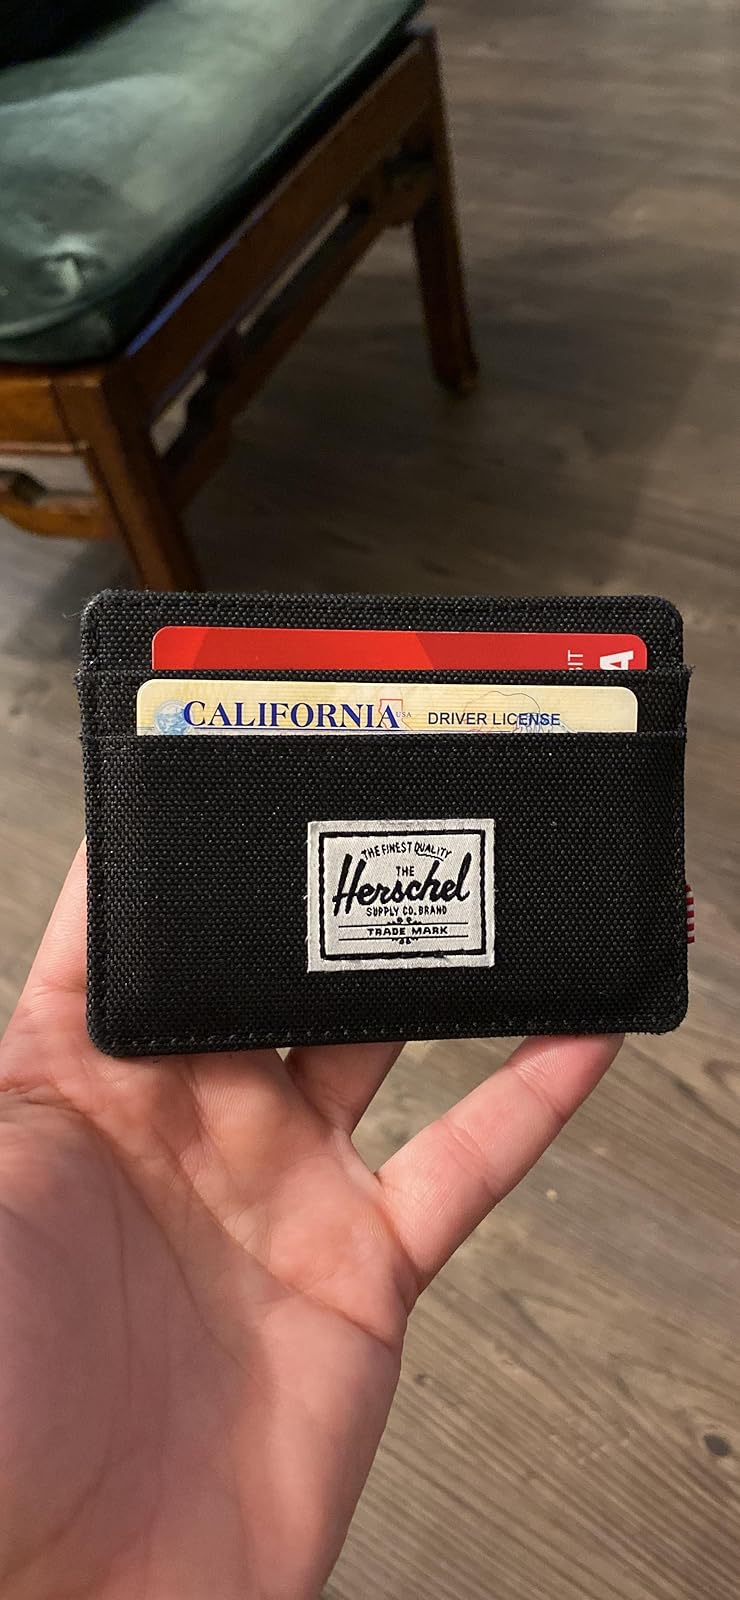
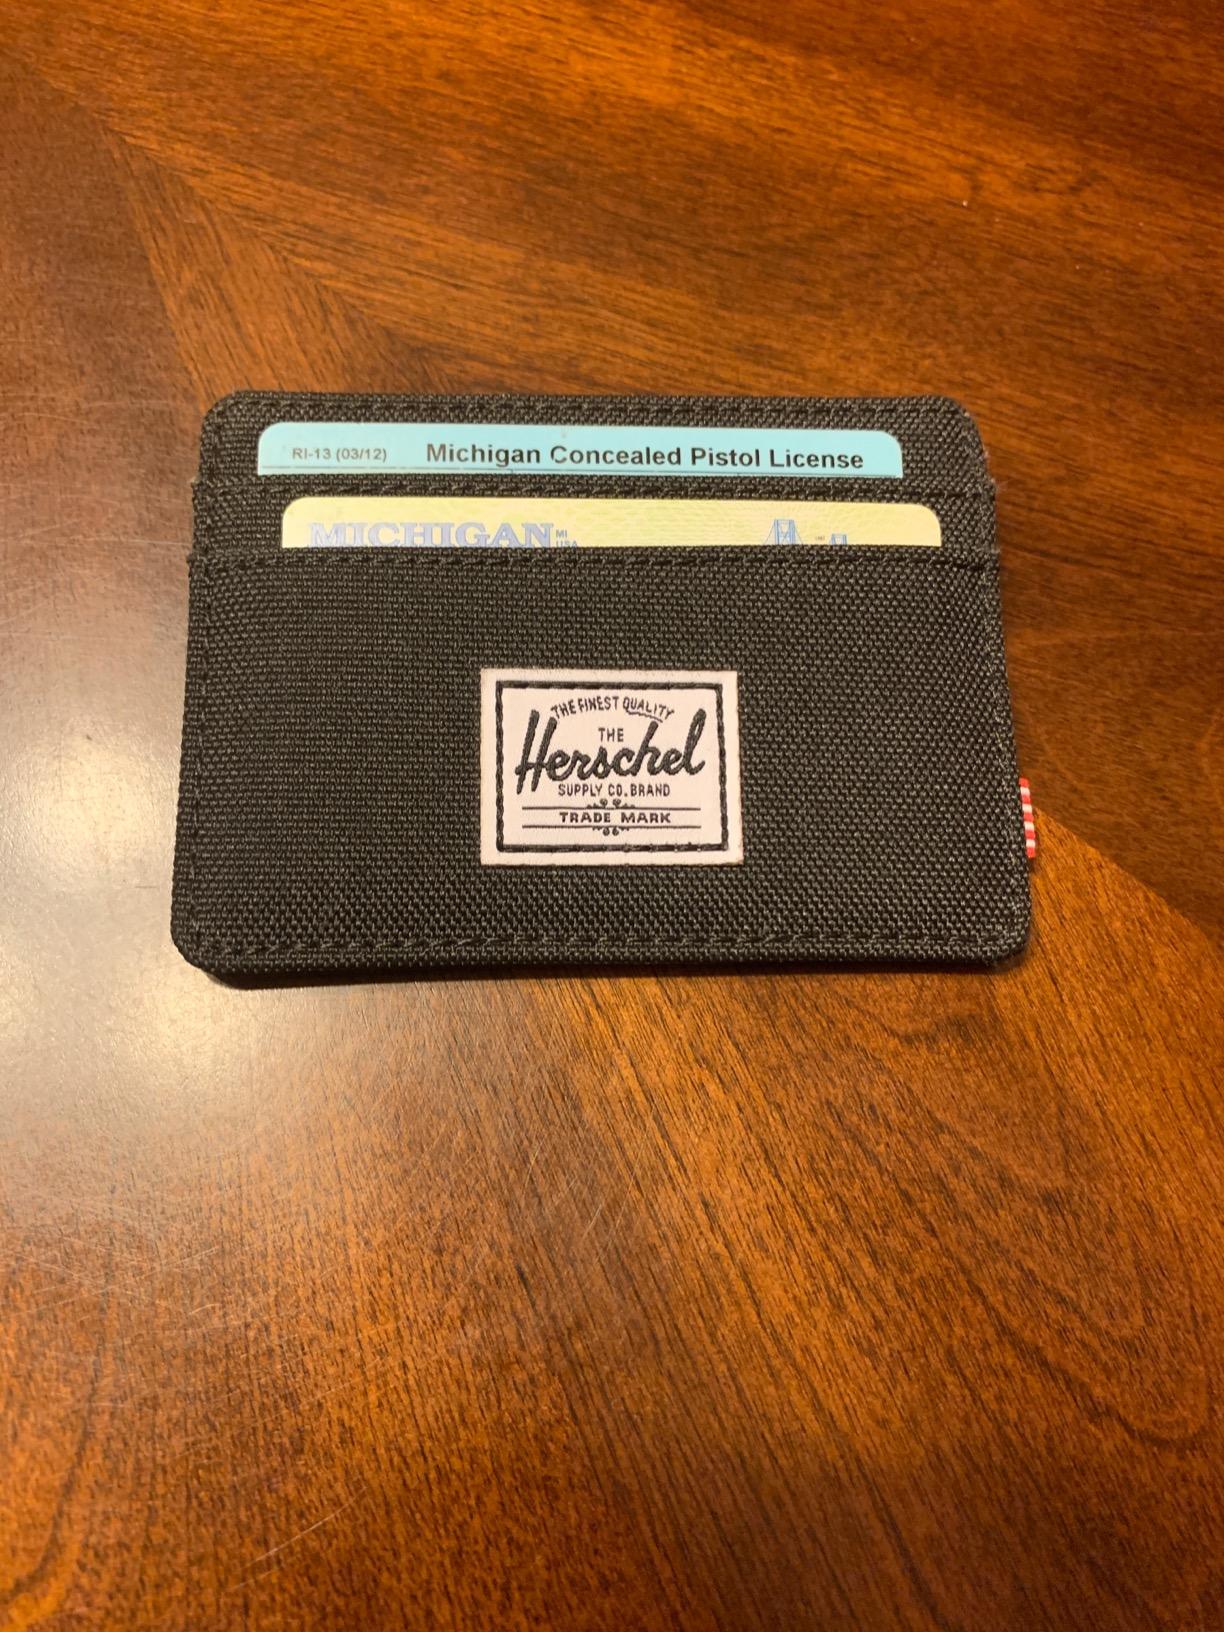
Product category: accessories_wallet
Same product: yes